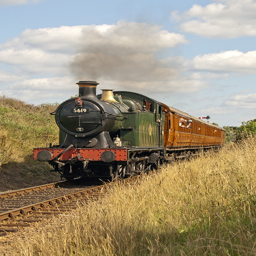
Old time locomotive running on tracks near grassy knolls.
A train traveling through a lush green grass covered countryside.
A train traveling on train tracks near dead grass.
a train travels through the open country
A train is traveling down the tracks near high grass.